Weather of 2008

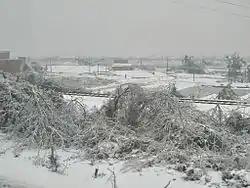
The image shows a layer of snow over the ground in Leiyang, China, with several trees coated in ice. The branches of those trees are sagging due to the weight of the ice.

In early February, Cyclone Ivan made landfall in eastern Madagascar, affecting some areas already hit by Cyclone Fame, and killing 93 people and displacing nearly 200,000. Early in March, Cyclone Jokwe impacted parts of Mozambique and the northern tip of Madagascar, killing 20 in Mozambique and destroying over 8,000 homes. In April, Typhoon Neoguri developed and became the earliest tropical cyclone to hit China since 1949. Three fatalities were recorded, and 40 fishermen went missing. Soon after, the deadliest storm to impact Asia since 1991 impacted Myanmar, killing over 138,000 people and causing over $12 billion in damage. In May, Tropical Storm Halong formed west of the Philippines, tracked east, and made landfall on the west coast of the island nation. A total of 61 people were killed and three left missing. In June, Typhoon Fengshen killed over 1,400 people, with 800 of those being on the MV Princess of the Stars when it capsized in the storm. July was an active month for tropical cyclones, with Typhoon Kalmaegi killing a total of 25 people in Taiwan, Korea, and the Philippines. It was soon followed by Hurricane Dolly, causing 22 fatalities, with most of them in Guatemala, and Typhoon Fung-wong, which killed at least 6 people in parts of East Asia and the Philippines. In August, Tropical Storm Kammuri caused major flooding in Vietnam, killing at least 127 people. India was also hit by a tropical depression that killed over 60 people from flooding. In the Atlantic Ocean, Tropical Storm Fay made four landfalls and impacted areas of the Caribbean and Florida, causing 36 fatalities. Fay was soon followed by Gustav, which killed 153 people, more than half which were in Haiti, and Hurricane Hanna, which caused a total of 537 deaths, most of which were attributed to flooding in the northern part of Haiti. In early September, Hurricane Ike made landfall in Texas after sweeping thought the Caribbean, impacting areas already hit by Gustav and causing nearly 200 deaths. A couple weeks later, Typhoon Hagupit impacted large parts of South and Southeast Asia, killing at least 93 people. In October, Hurricane Norbert made landfall in Baja California and Sonora, killing 25 people. Deep Depression ARB 02 affected Yemen, causing massive floods that killed 180 people. In late November, Cyclone Nisha caused devastating floods in Sri Lanka and India, killing a total of 204 people, 189 of which were in India.